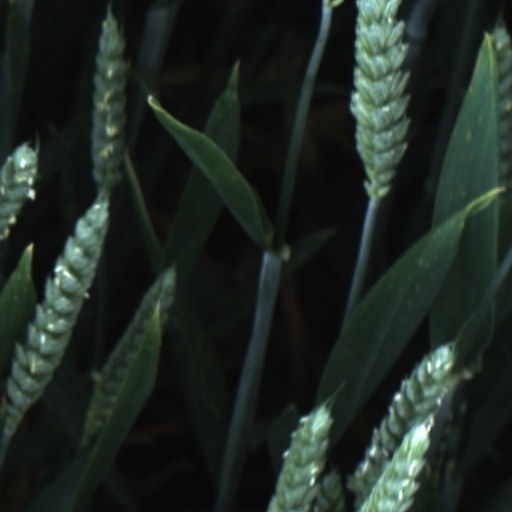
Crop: wheat